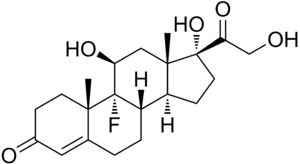
La fludrocortisone est un corticoïde ayant un très fort pouvoir minéralocorticoïde avec un effet glucocorticoïde fort.